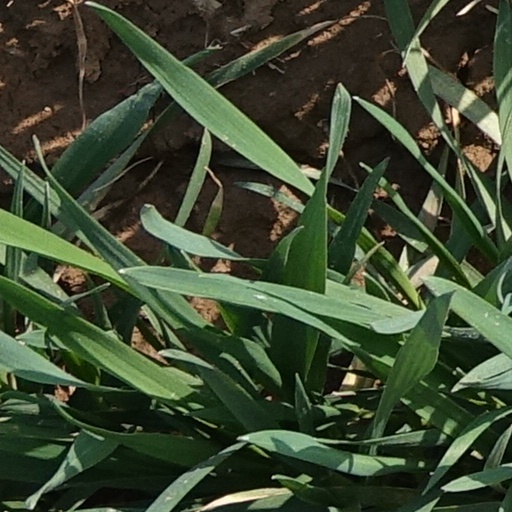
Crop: wheat